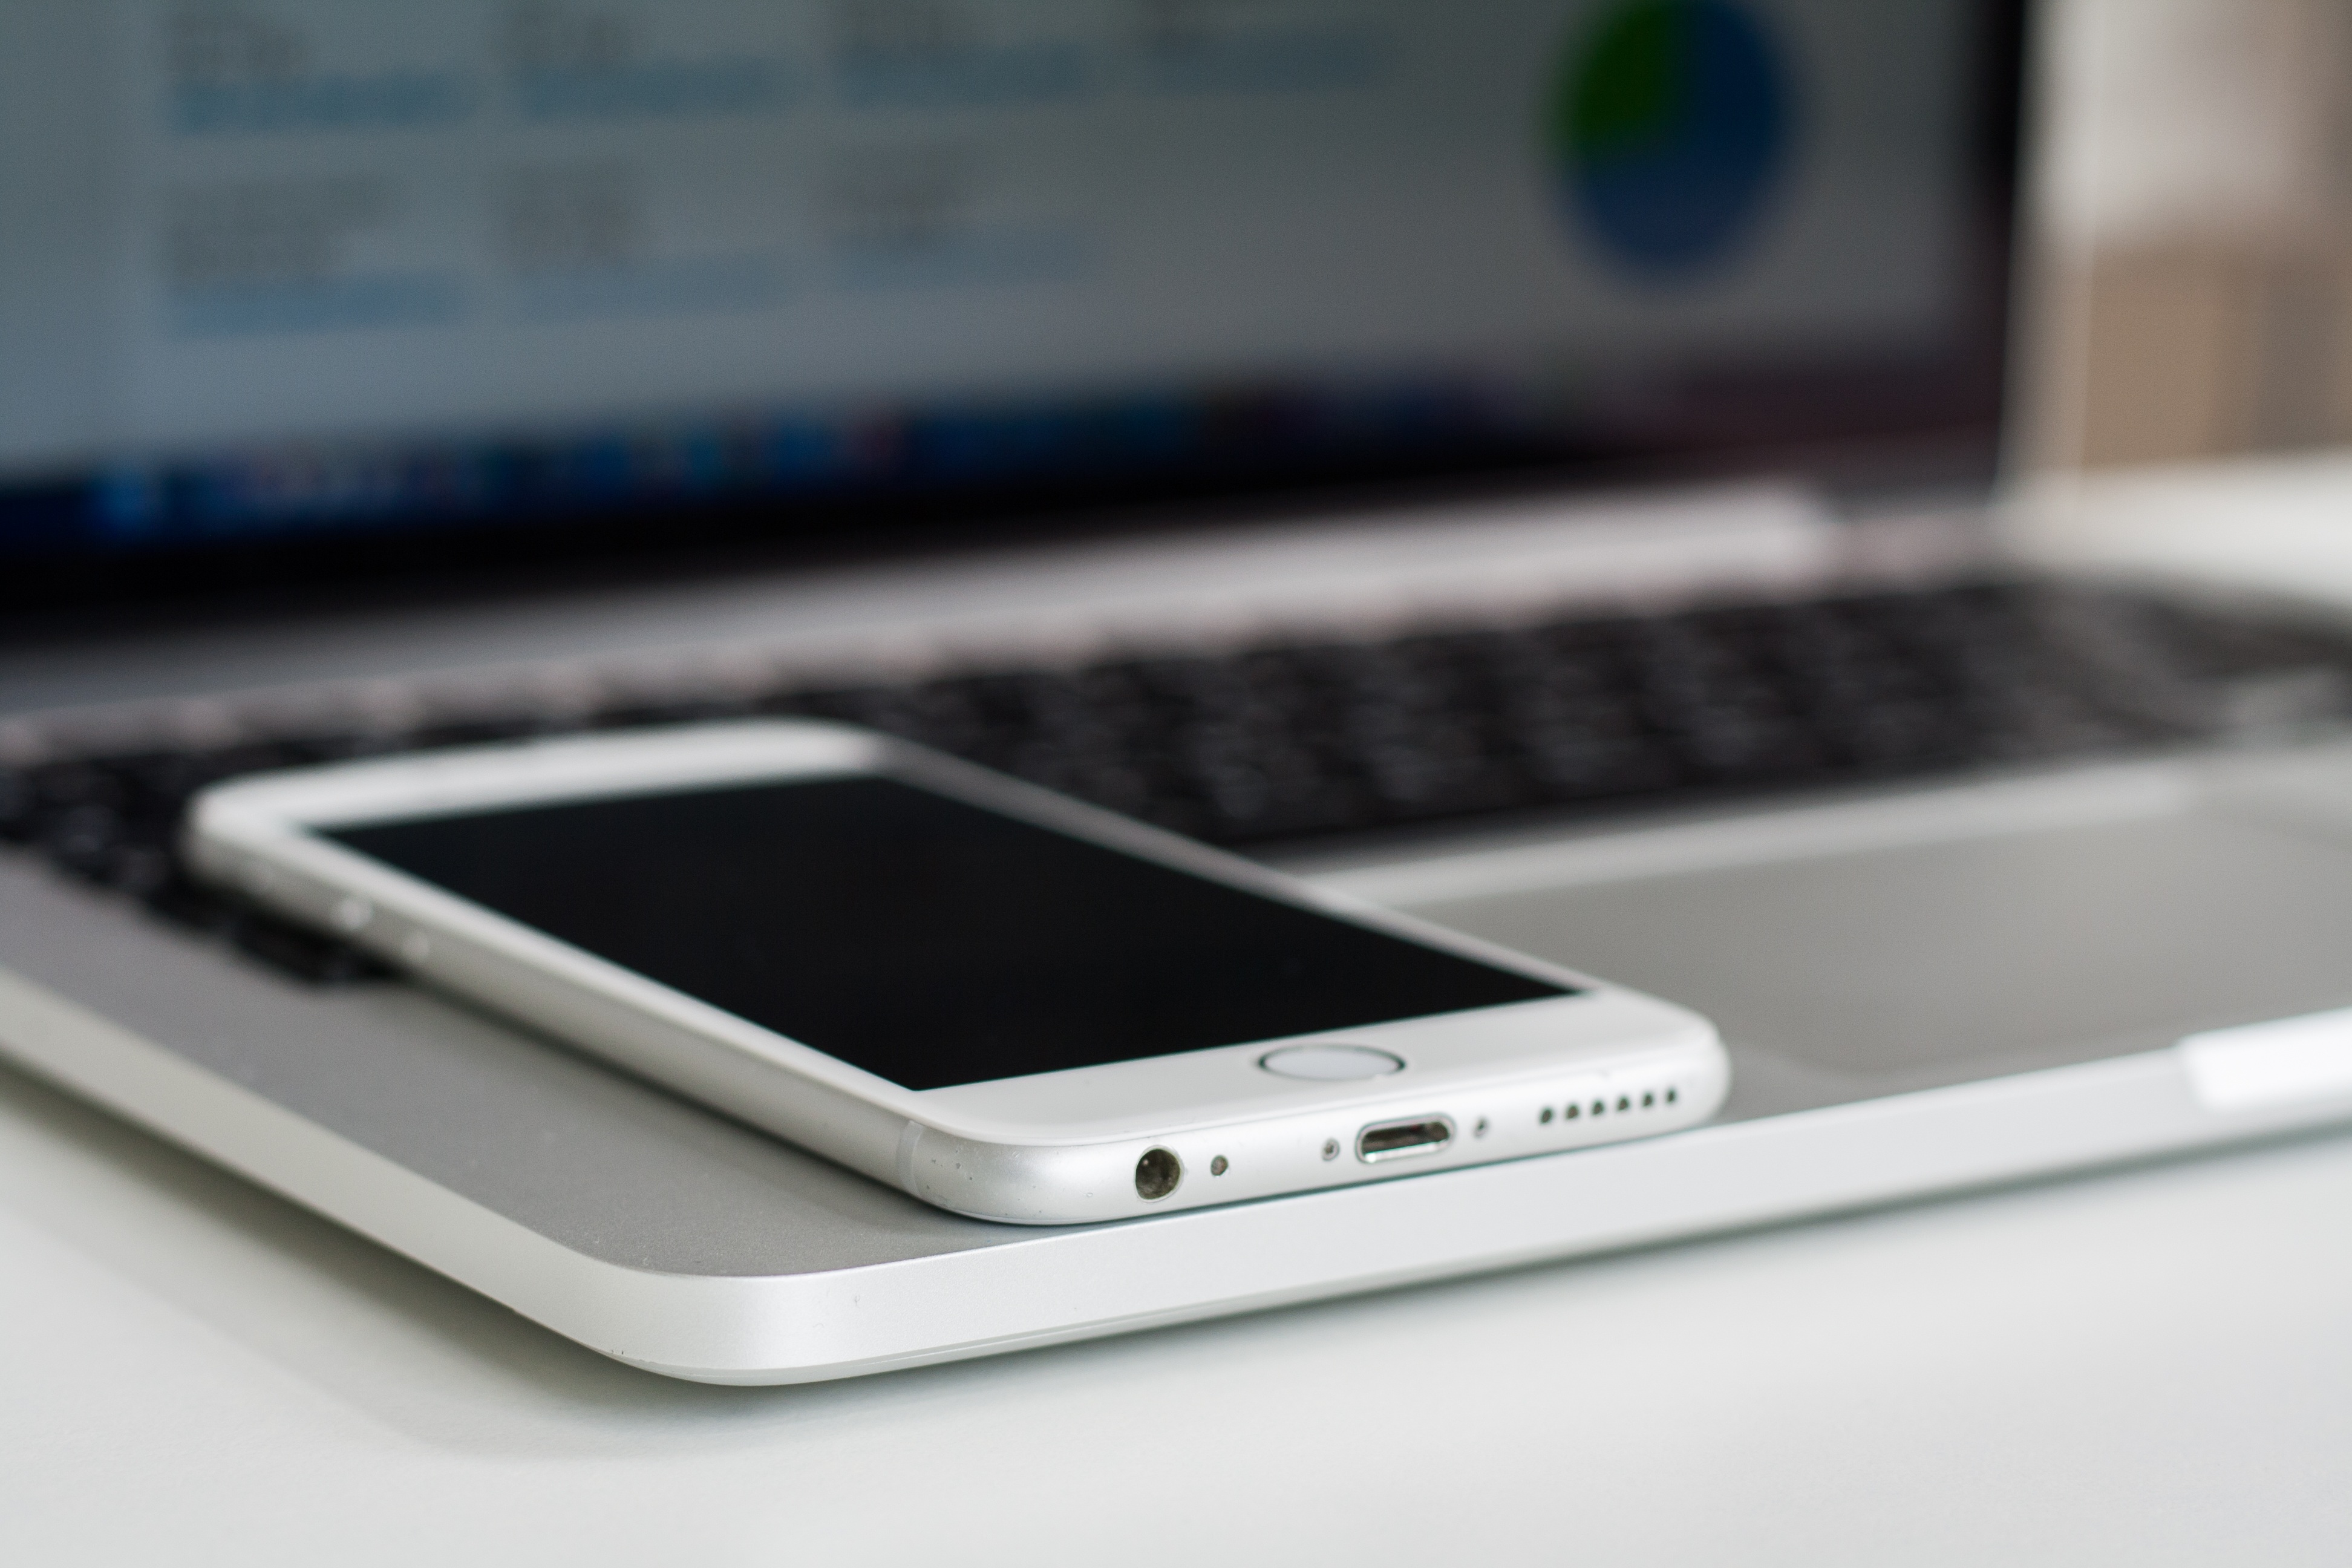
apple devices, cellphone, close up, computer, devices, gadgets, iphone, iphone 6, laptop, macbook, mobile, screen, smartphone, technology